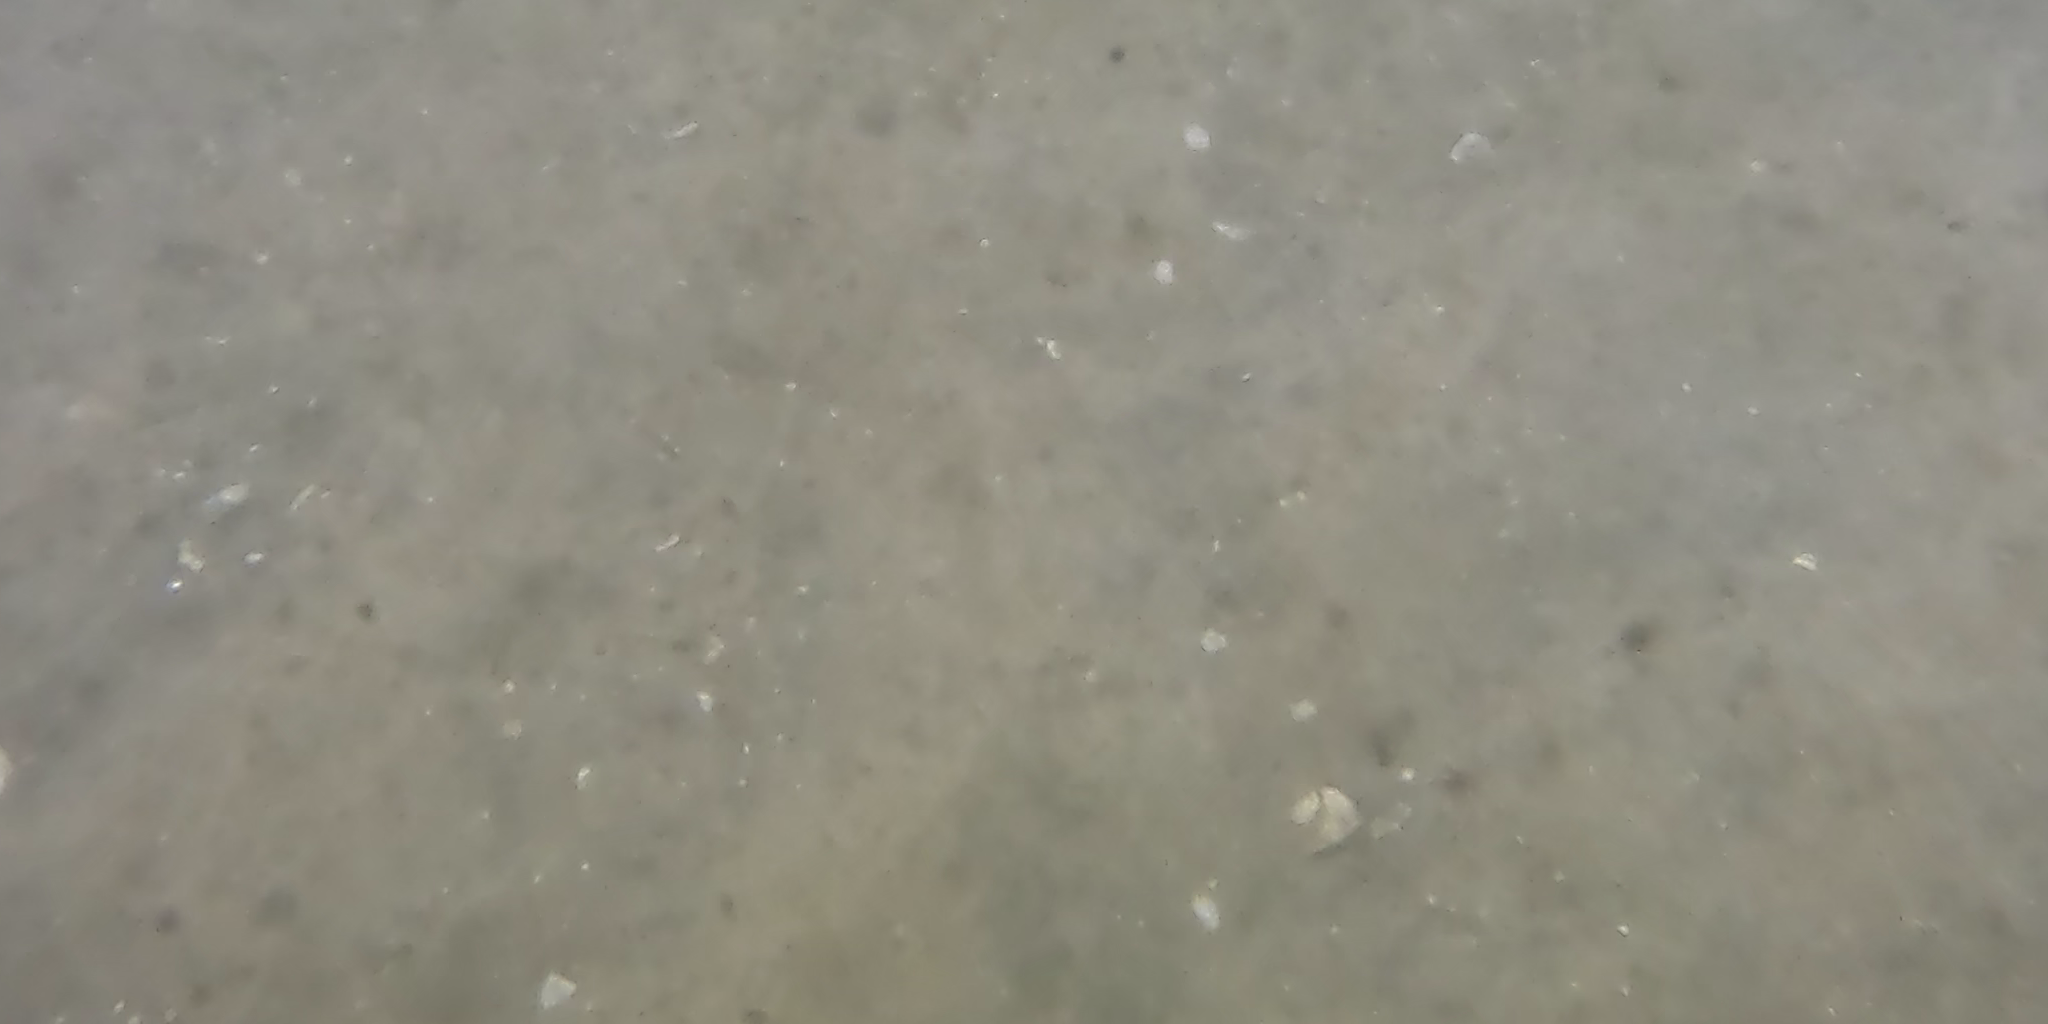
Seabed habitat: sand